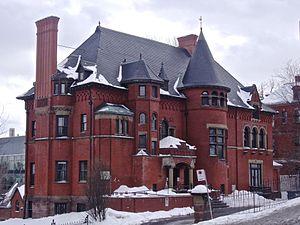
Maison H.-Vincent-Meredith, dite Ardvarna (1894), 1110, avenue des Pins Ouest, Montréal, Québec, Canada.
Cette liste non exhaustive répertorie les principaux châteaux au Canada.